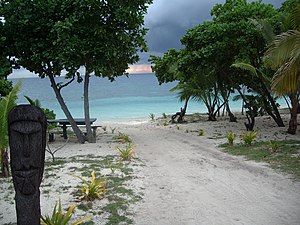
Fiji / Billeder
Fiji er et land beliggende i Oceanien i det sydlige Stillehav, cirka to tredjedele af vejen fra Hawaii til New Zealand. Landet består af 9 større øer samt 300 mindre øer og atoller af vulkansk eller koral oprindelse. Af disse er kun de 100 beboet. Øgruppen er beliggende i Melanesien mellem Vanuatu i vest og Tonga i øst, omkring 5 grader nord for stenbukkens vendekreds. Landets største øer er Viti Levu og Vanua Levu. Landskabet er generelt bjergfuldt. Klimaet er tropisk regnfuldt, omend modereret af havets indflydelse og den frugtbare jord i lavlandet muliggør dyrkningen af sukkerrør og kopra. Havet er truet af overfiskning samt forurening fra byerne. Vandmiljøet er truet af intensivt fiskeri og af forureningen i kystområderne. Landet er endvidere præget af afskovning.